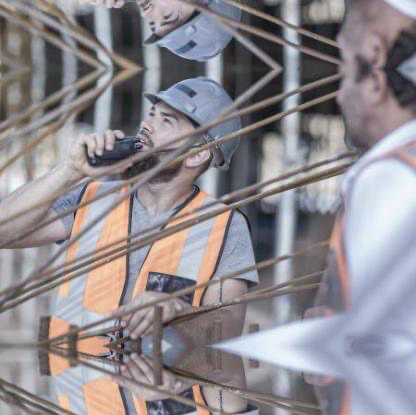
Objects in the image:
label: helmet
label: helmet